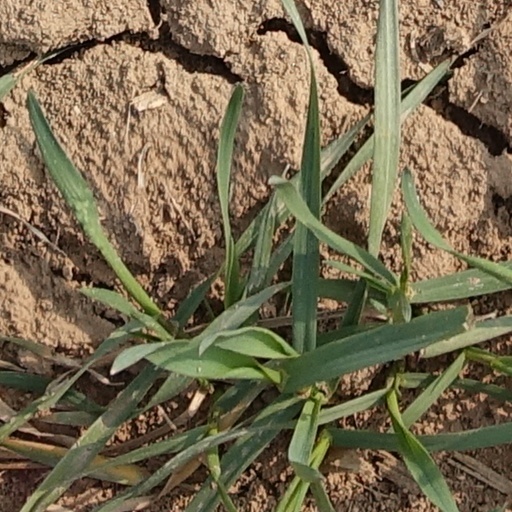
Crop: wheat